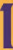
Number: 1